José Sá

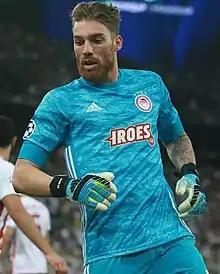
Sá playing for Olympiacos in 2019

On 31 August 2018, deemed surplus to requirements by manager Sérgio Conceição, Sá joined Olympiacos on a season-long loan. He became first choice over Andreas Gianniotis shortly after arriving, as the team was coached by his compatriot and former Marítimo boss Martins.